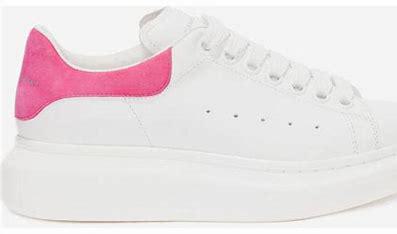
Brand: Alexander
Model: McQueen Alexander Mcqueen Oversized